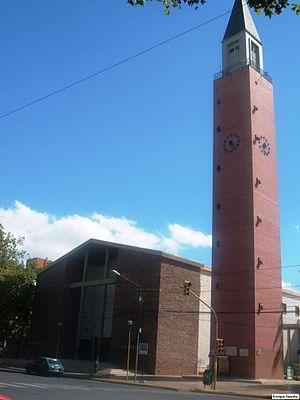
La province de San Juan est une province de l'Argentine située à l'ouest du pays. Elle est limitée au nord par la province de La Rioja, au sud-est par la province de San Luis, au sud par la province de Mendoza et à l'ouest par la cordillère des Andes, qui la sépare du Chili.
La cathédrale Saint Jean-Baptiste de San Juan de Cuyo, est l'église catholique mère de la ville argentine de San Juan, chef-lieu de la province de San Juan à l'ouest du pays. Elle est dédiée à saint Jean-Baptiste et est le siège de l'archidiocèse de San Juan de Cuyo.
L'archidiocèse de San Juan de Cuyo est un siège métropolitain de l'Église catholique en Argentine. En 2010, il comptait 608 000 baptisés pour 664 000 habitants. Il est actuellement tenu par Mᵍʳ Jorge Eduardo Lozano.
Cet article recense les monuments historiques de la province de San Juan, en Argentine.